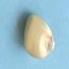
Maize quality: Good